Mark Foster (musician)

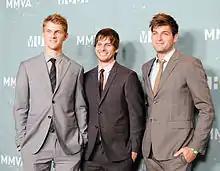
Foster with his original Foster the People bandmates Mark Pontius and Cubbie Fink at the 2011 MuchMusic Video Awards

In October 2009, Foster organized a three-person band made up of himself, colleague Mark Pontius, and longtime friend Jacob "Cubbie" Fink (whom Foster had initially met through a mutual friend whilst attending acting school). Pontius was so appreciative of Foster's musical style that he left his band Malbec to join him as the drummer of the new band. Fink had recently lost his position at a television production company as a result of the recession, so he joined as the bassist. The band was initially going to be called "Foster and the People", but after the majority of his friends mistook the name as "Foster the People", Foster decided to name it the latter instead. He preferred the title "Foster the People" as it conjured an image of care and development.